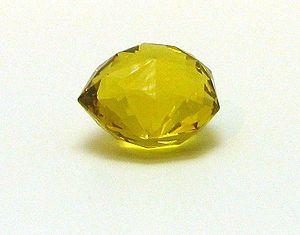
Le Florentin est un diamant jaune pâle de 137,27 carats, taille fantaisie, porté disparu depuis 1922. Ayant vraisemblablement appartenu à Charles le Téméraire, il serait l’un des premiers diamants taillés en Europe. Il aurait ensuite appartenu au Saint-Siège et aux Médicis avant de devenir propriété des Habsbourg, à qui il aurait été volé au début des années 1920. Il est encore appelé Grand-duc de Toscane.